Arroz a la valenciana

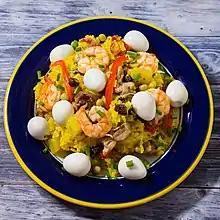
Filipino-style "arroz a la valenciana"

Arroz a la valenciana ("Valencian-style rice"; in Valencian, "arròs a la valenciana") or Valencian rice is a name for a multitude of rice dishes from diverse cuisines of the world, which originate from the rice-cooking tradition of the Valencian Community, in eastern Spain.